James Lore Murray

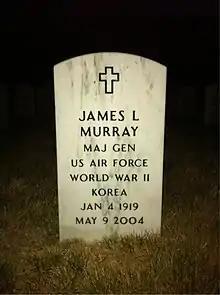
Grave at Arlington National Cemetery

Following prolonged illness which included lung cancer, Murray died on May 9, 2004, at the age of 85 of congestive heart failure at his home in Point Clear, Alabama.